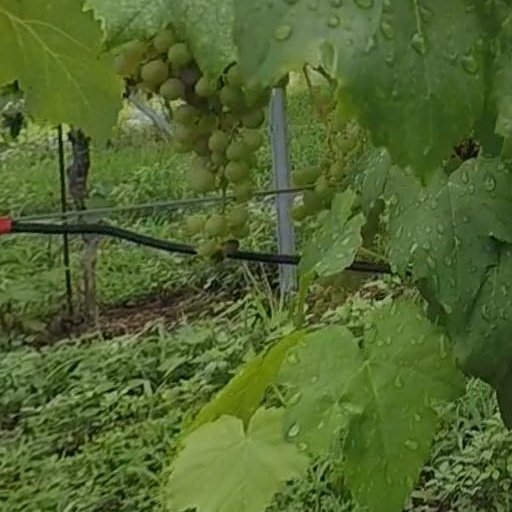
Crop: grape